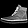
Label: Ankle boot